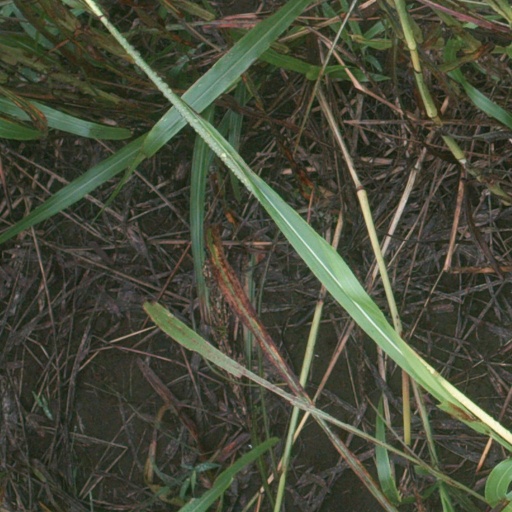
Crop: sorghum